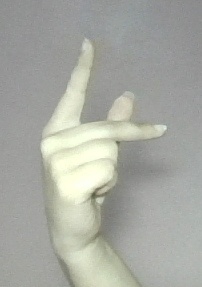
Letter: dha